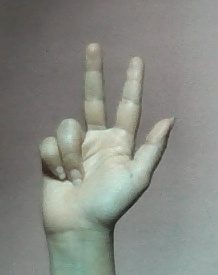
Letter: al